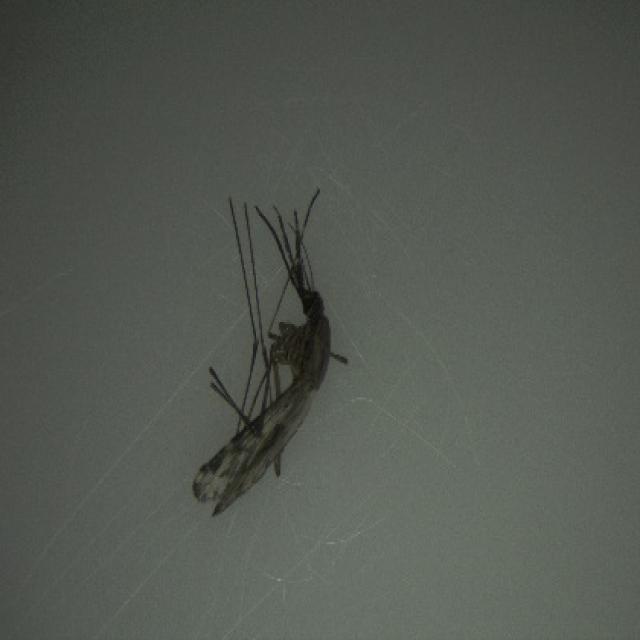
Species: anopheles_sinensis